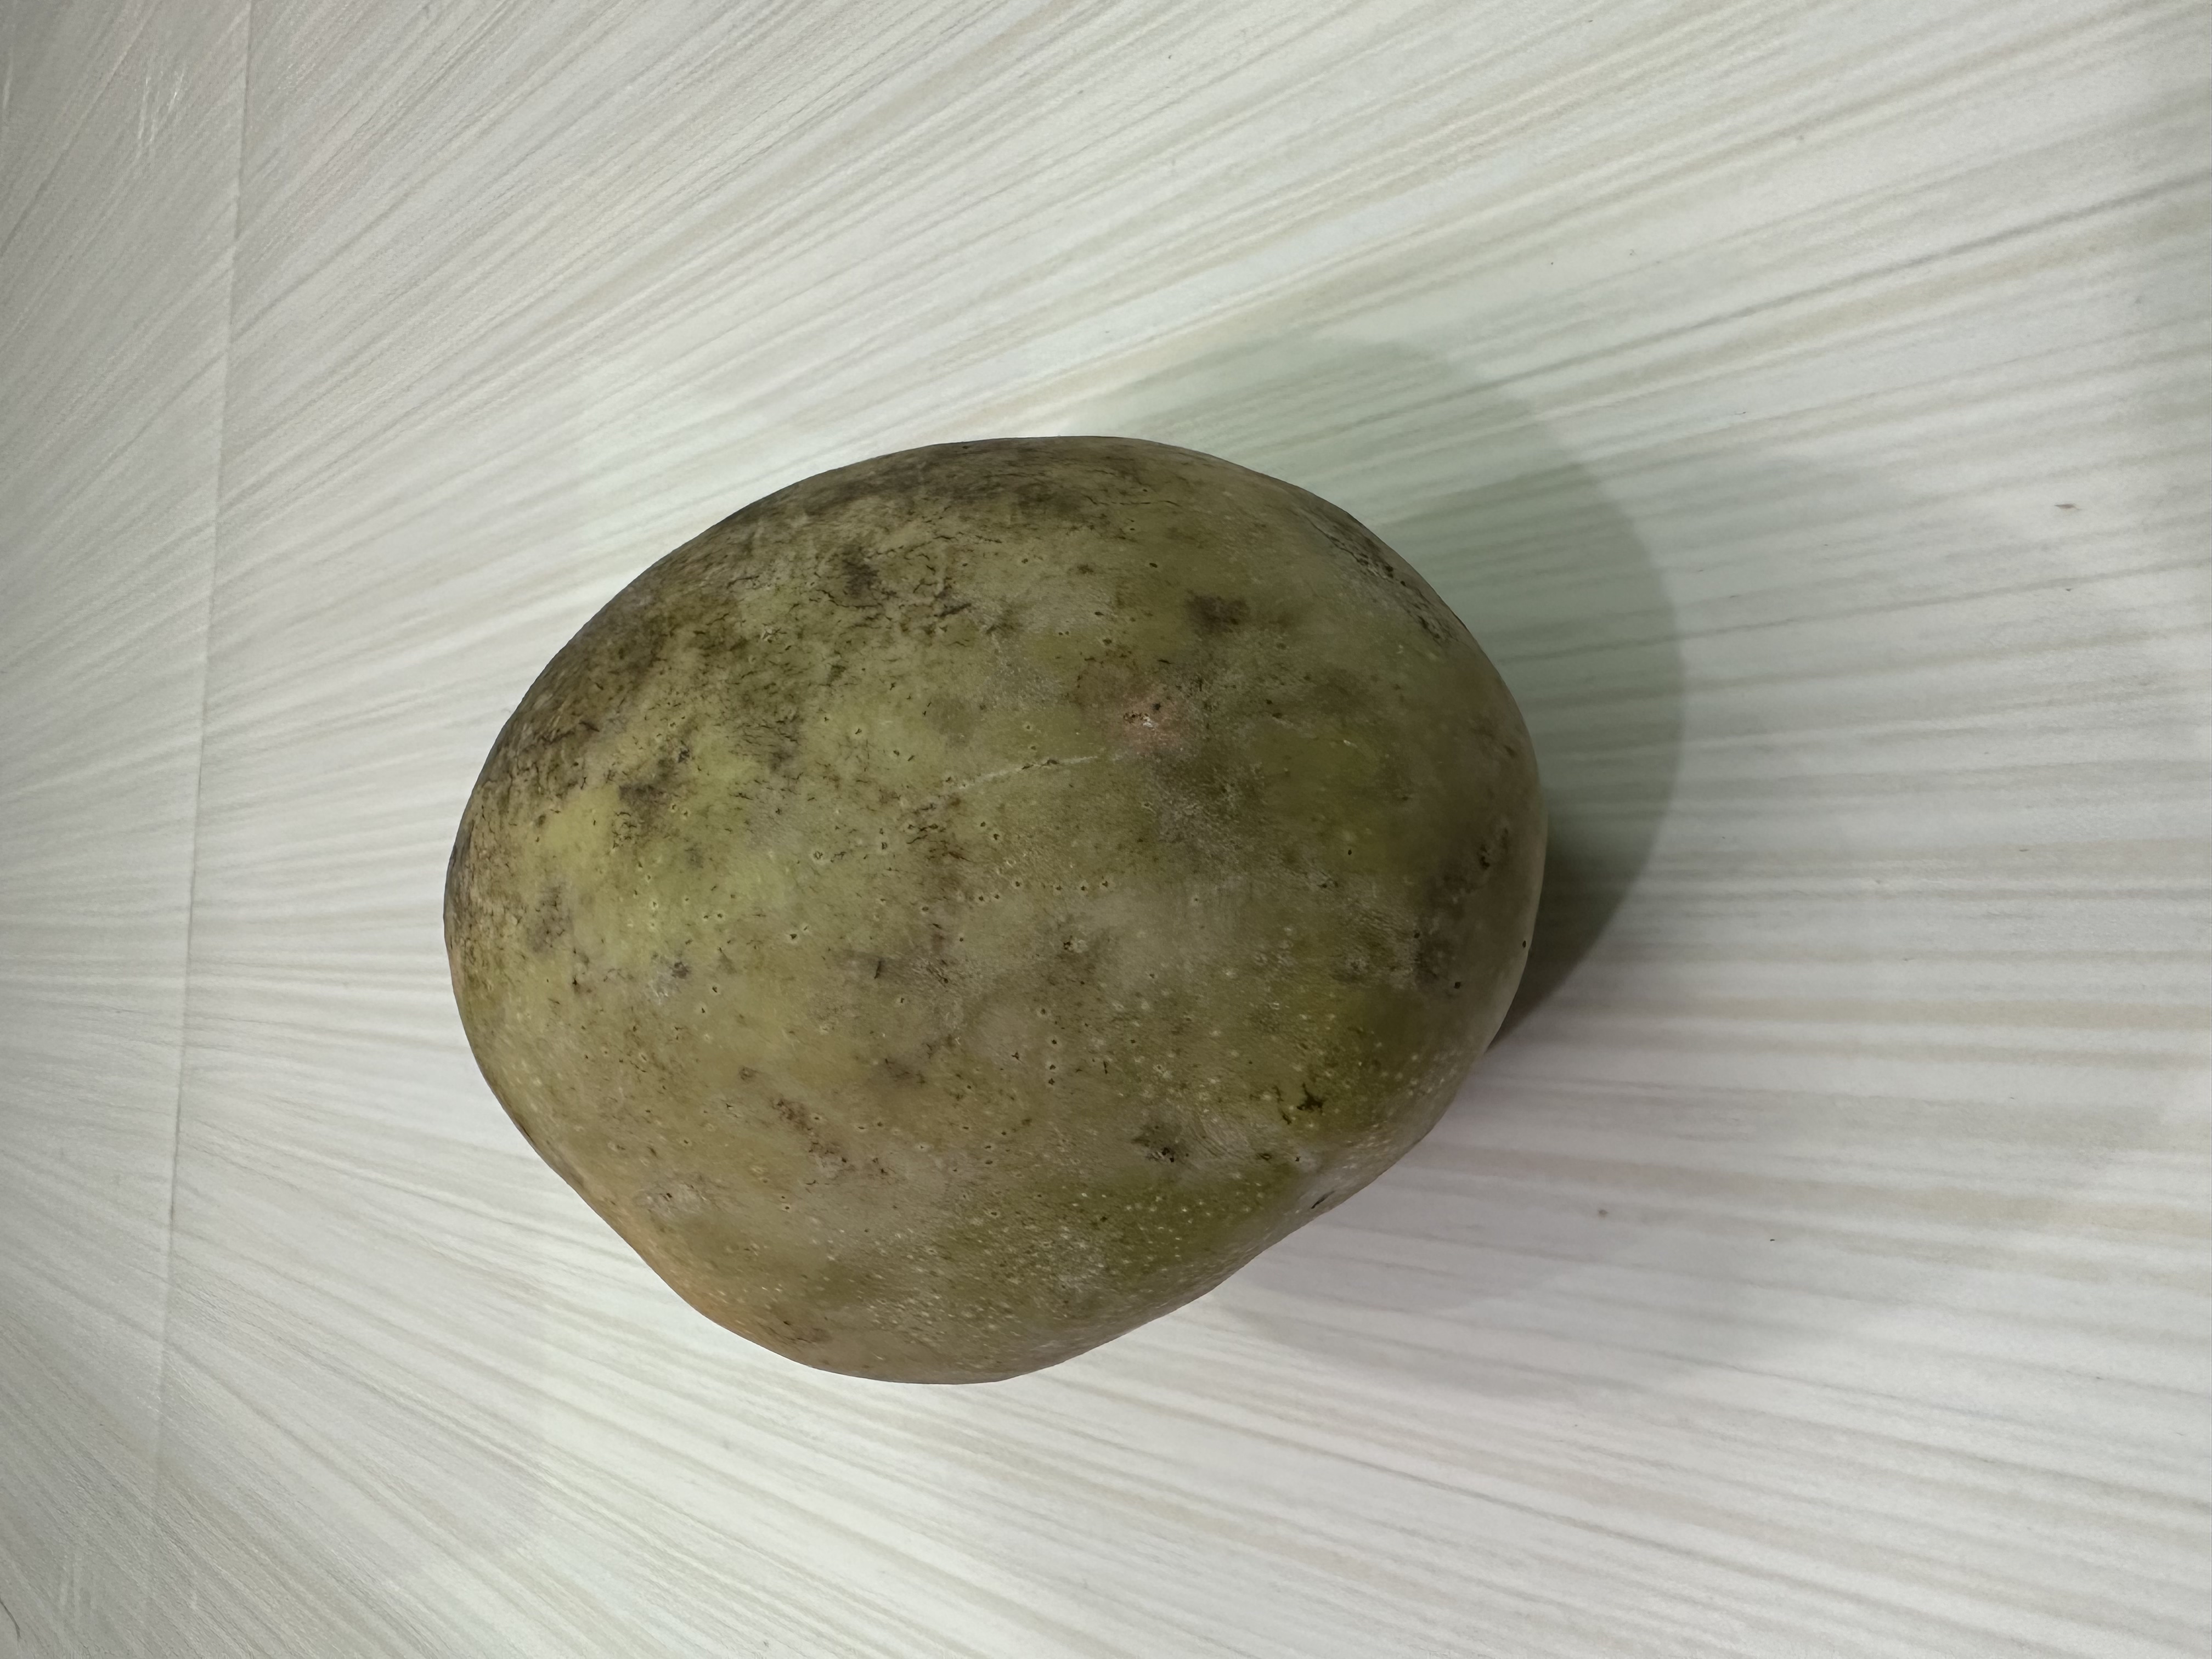
Mango variety: Bari-7